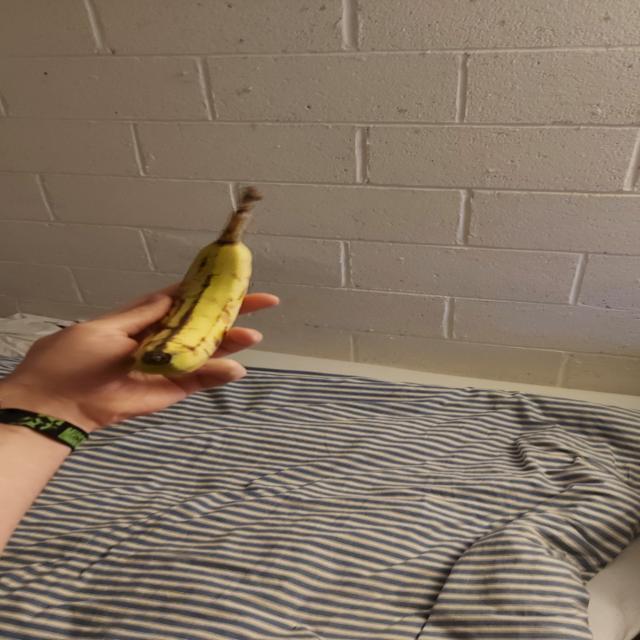
Label: bananas